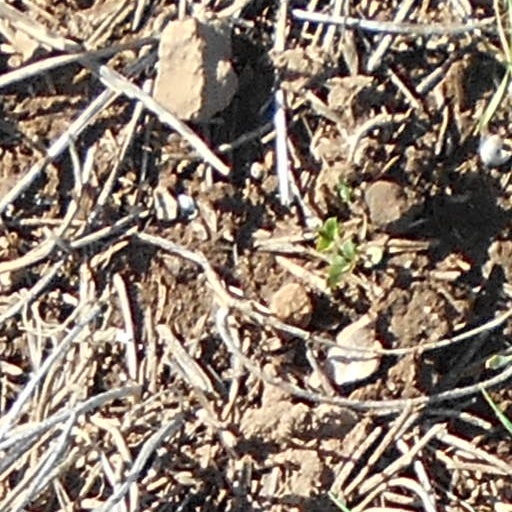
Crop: wheat